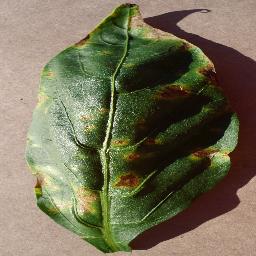
Label: Pepper,_bell___Bacterial_spot